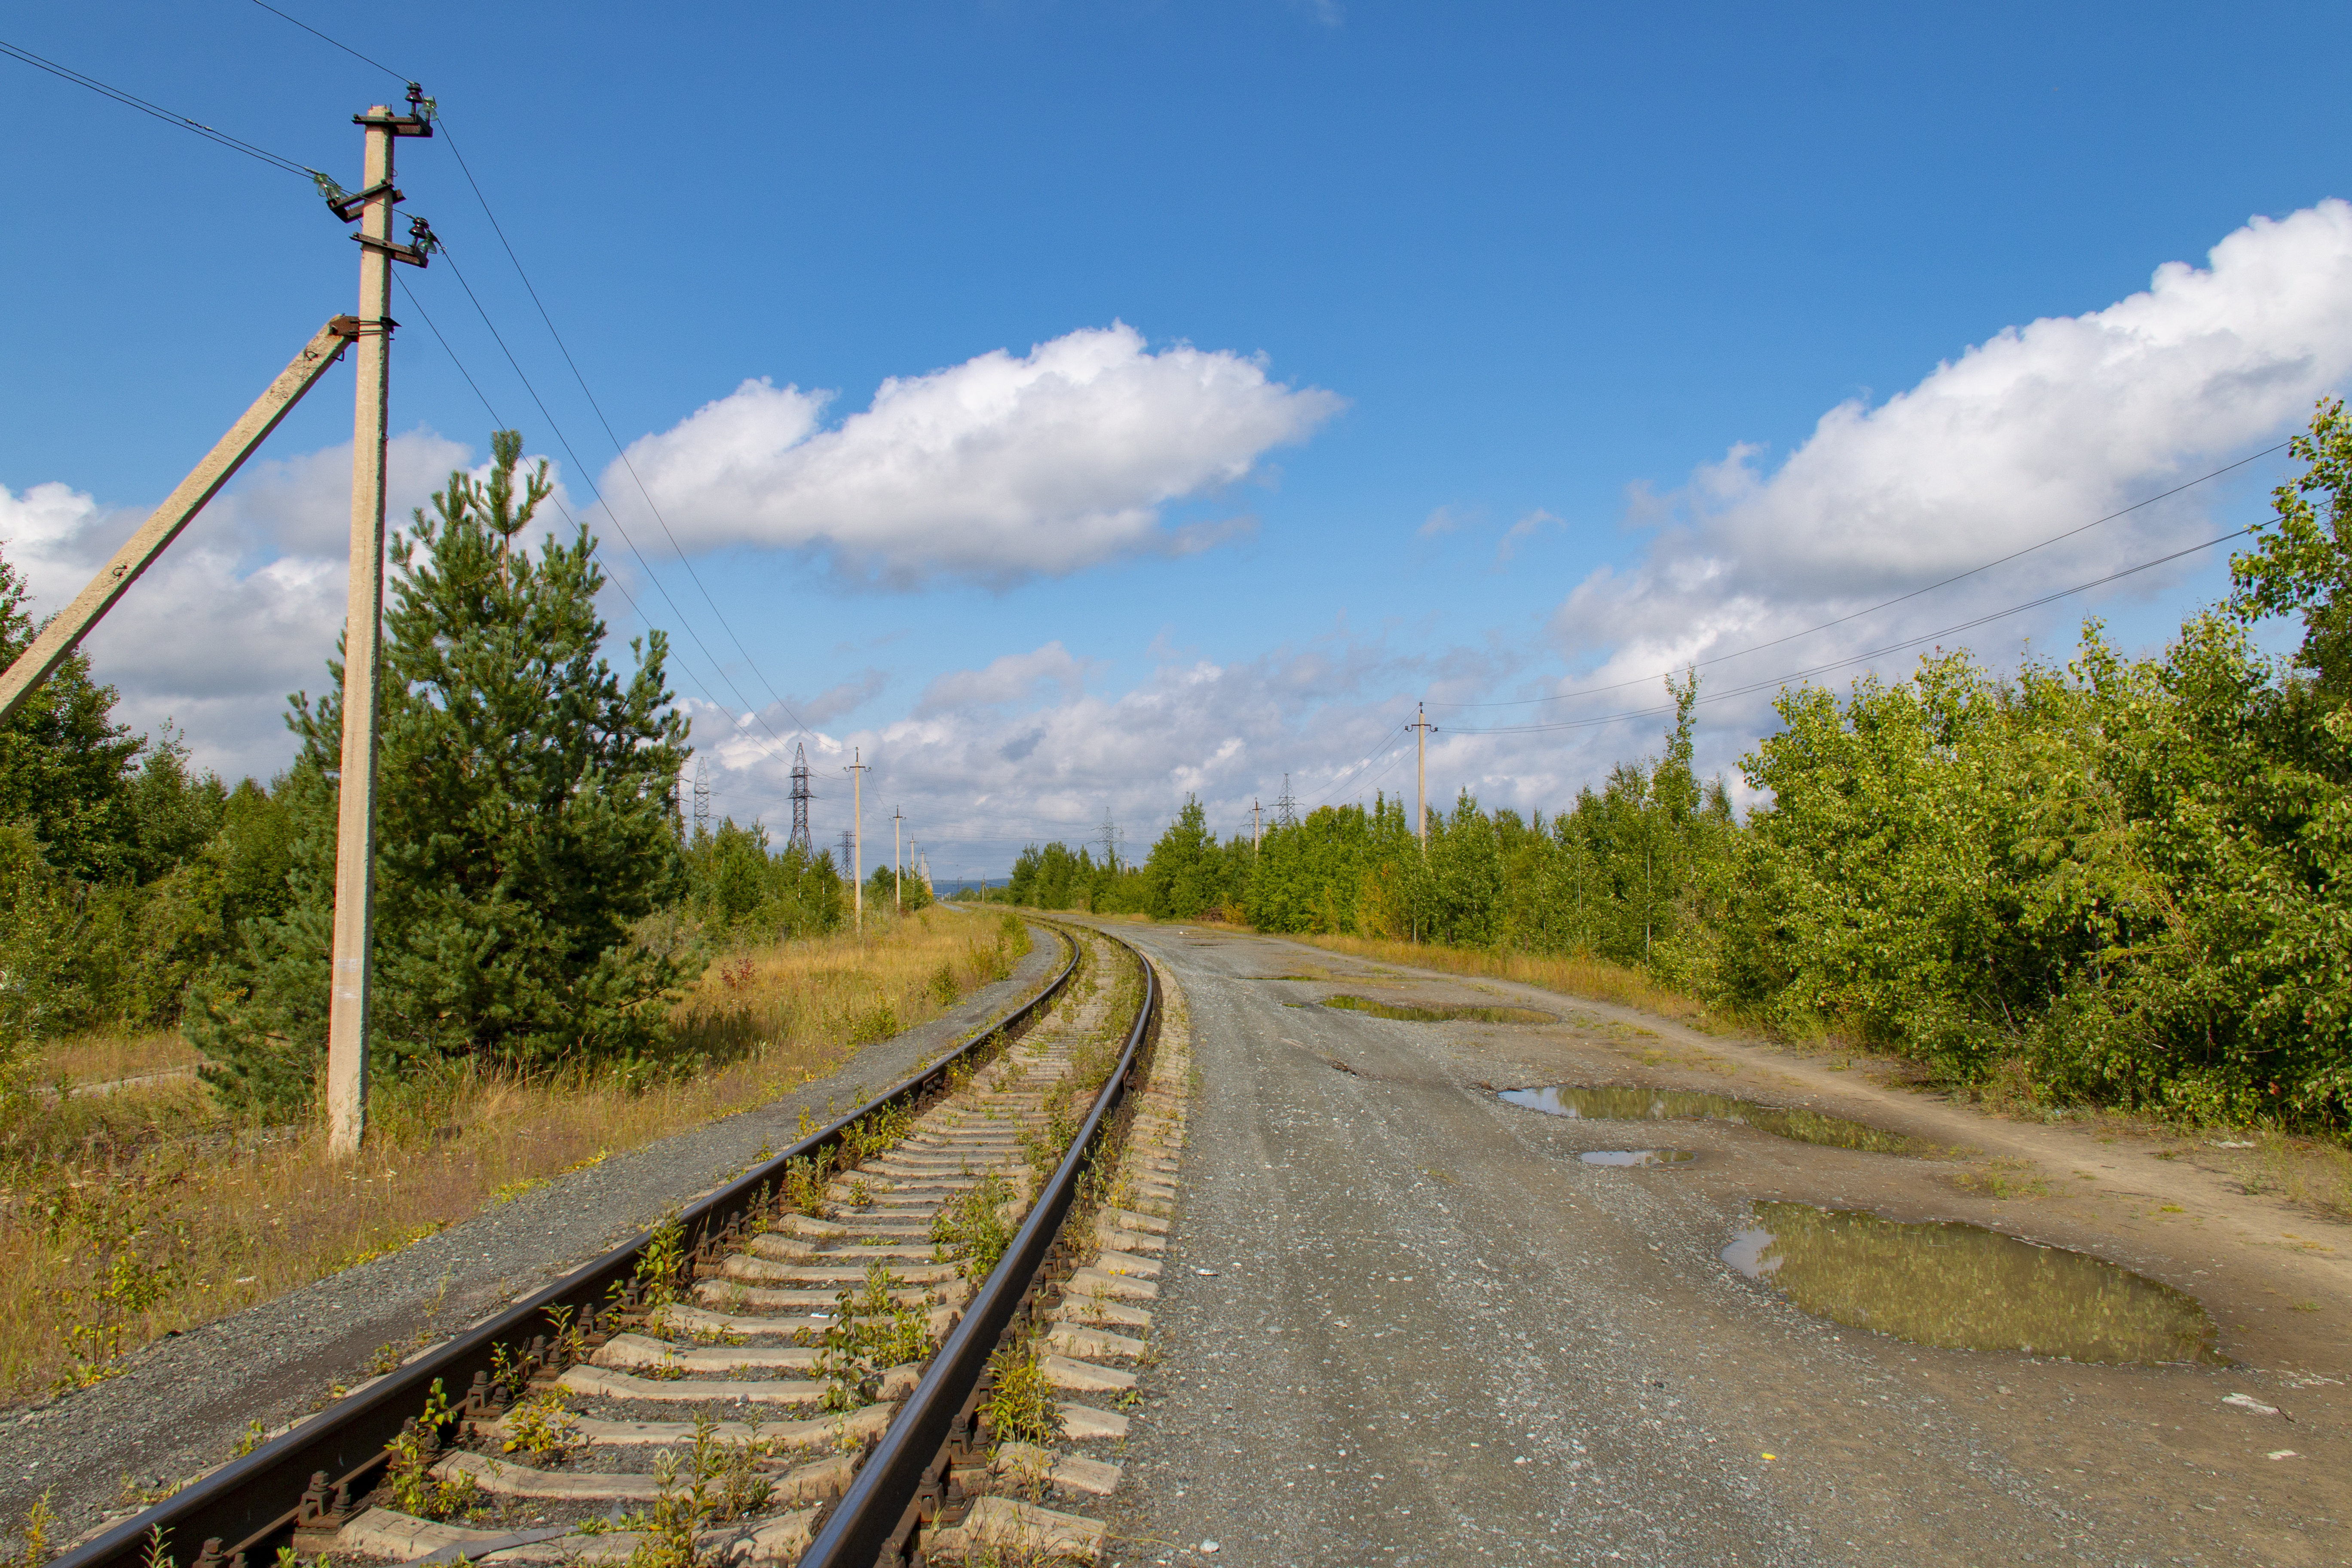
rails, sleepers, railroad, trains, track, transport, thoroughfare, sky, road, mode of transport, cloud, railway, tree, infrastructure, line, rural area, vehicle, nonbuilding structure, road surface, landscape, overhead power line